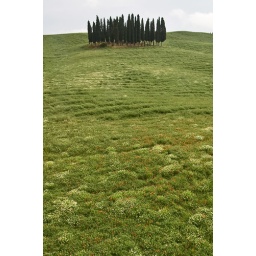
Cypress trees in a field on the road from Montalcino, Tuscany, Italy